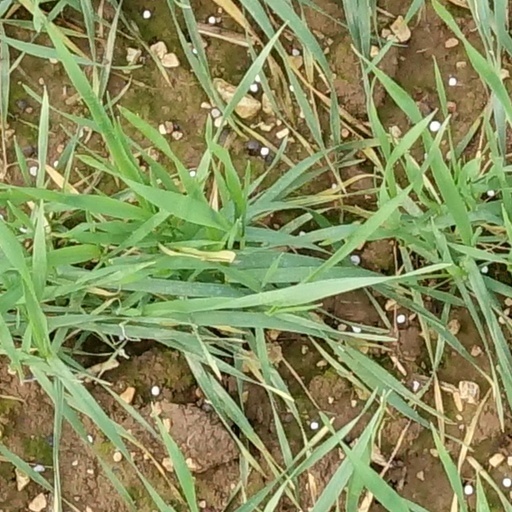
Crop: wheat